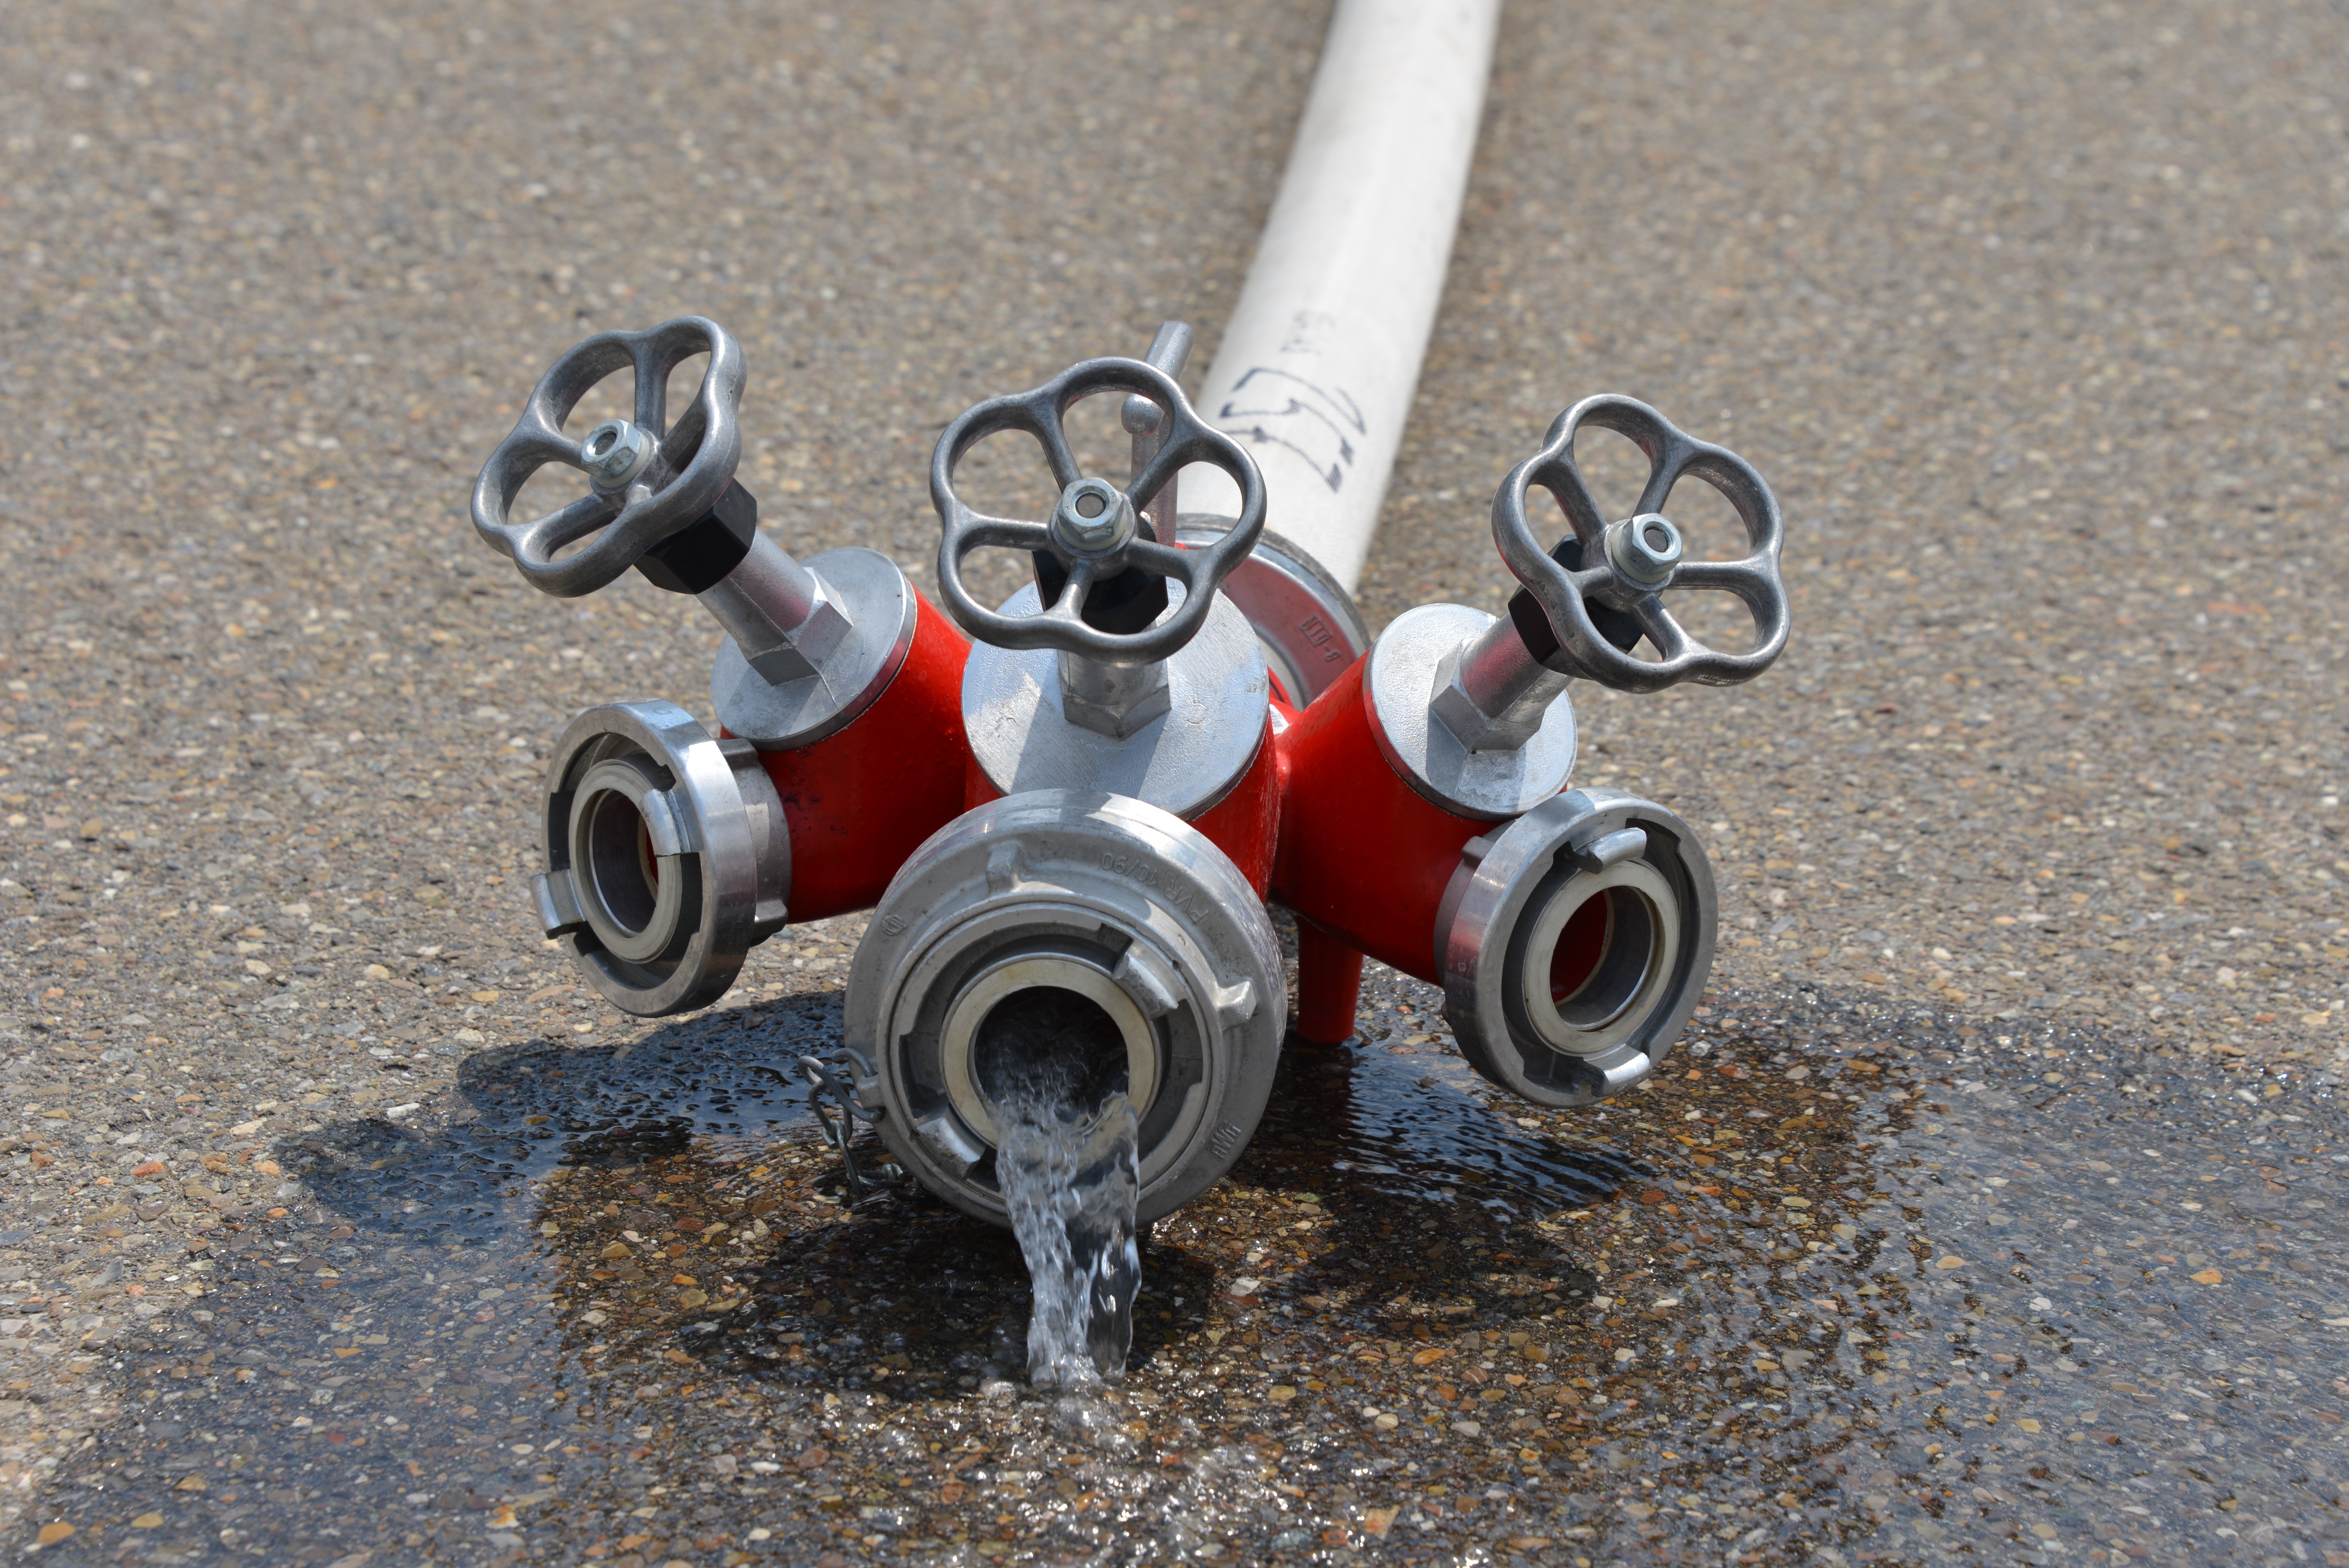
water, wheel, red, vehicle, fire, machine, exercise, use, hose, connection, adapter, delete, combustion, fire fighting, water pump, equipment fire truck, feuerloeschuebung, fire hose, distributor, delete exercise, fire extinguishing water